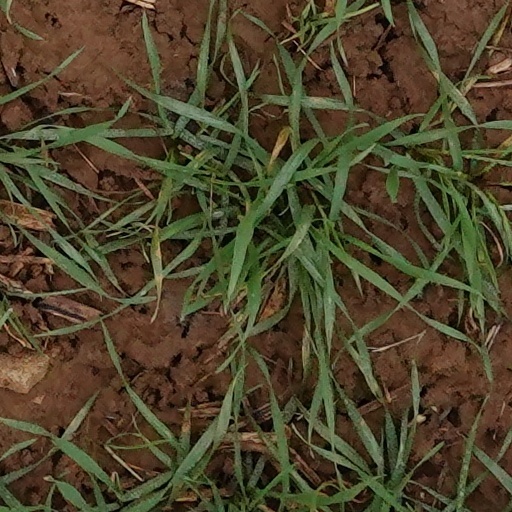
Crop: wheat